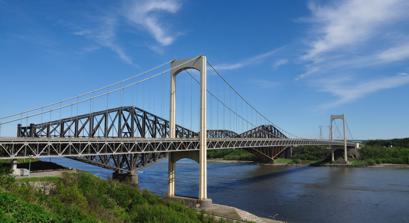
Building: Pierre Laporte Bridge
Country: Canada
Year built: 1970
Bridge in Quebec City and Lévis, Quebec Pierre Laporte Bridge Pont Pierre-Laporte ( French ) Pierre Laporte Bridge (foreground). Coordinates 46°44′42″N 71°17′27″W / 46.74500°N 71.29083°W / 46.74500; -71.29083 Carries A-73 Crosses St. Lawrence River Locale Quebec City and Lévis , Quebec Official name Pont Pierre-Laporte Characteristics Design Suspension bridge Total length 1,041 m (3,415 ft) Longest span 667.5 m (2,190 ft ) No. of lanes 6 History Designer Demers, Vaudry, Gronquist Parsons Transportation Group Construction cost Originally evaluated at $33 millions, it cost $55 million CAD (Approx. 435M$ in 2024 per Bank of Canada inflation) Opened 1970 Statistics Daily traffic 134,000 Toll Free Location The Pierre Laporte Bridge (French: Pont Pierre-Laporte) is the longest main span suspension bridge in Canada . It crosses the Saint Lawrence River approximately 200 metres (660 ft) west (upstream) of the Quebec Bridge between Quebec City and Lévis . It spans 1,041 metres (3,415 ft). It was originally named the New Quebec Bridge ( Nouveau pont de Québec ) and was supposed to be called Pont Frontenac (Frontenac Bridge) until it was renamed in honour of Quebec Vice- Premier Pierre Laporte , who was kidnapped and murdered during the October Crisis of 1970 as construction of the bridge was nearing completion. The bridge was constructed for the Province of Quebec, Department of Roads in a joint venture with the private firm of Parsons Transportation Group. It carries Autoroute 73 northbound from Autoroute 20 , the Trans-Canada Highway , to Quebec City and Autoroute 40 and also northwards towards Saguenay . Quebec and Pierre-Laporte Bridges in winter. Pierre-Laporte Bridge (May 2015). View from under the north side of the bridge. Specifications Constructed: 1966-1970 Main span: 667.5 metres (2,190 ft) Side spans: 186.5 metres (612 ft) each Total length: 1,041 metres (3,415 ft) between anchorages Deck: Six-lane freeway bridge Capacity: 90,000 vehicles per day See also List of crossings of the Saint Lawrence River List of bridges in Canada References